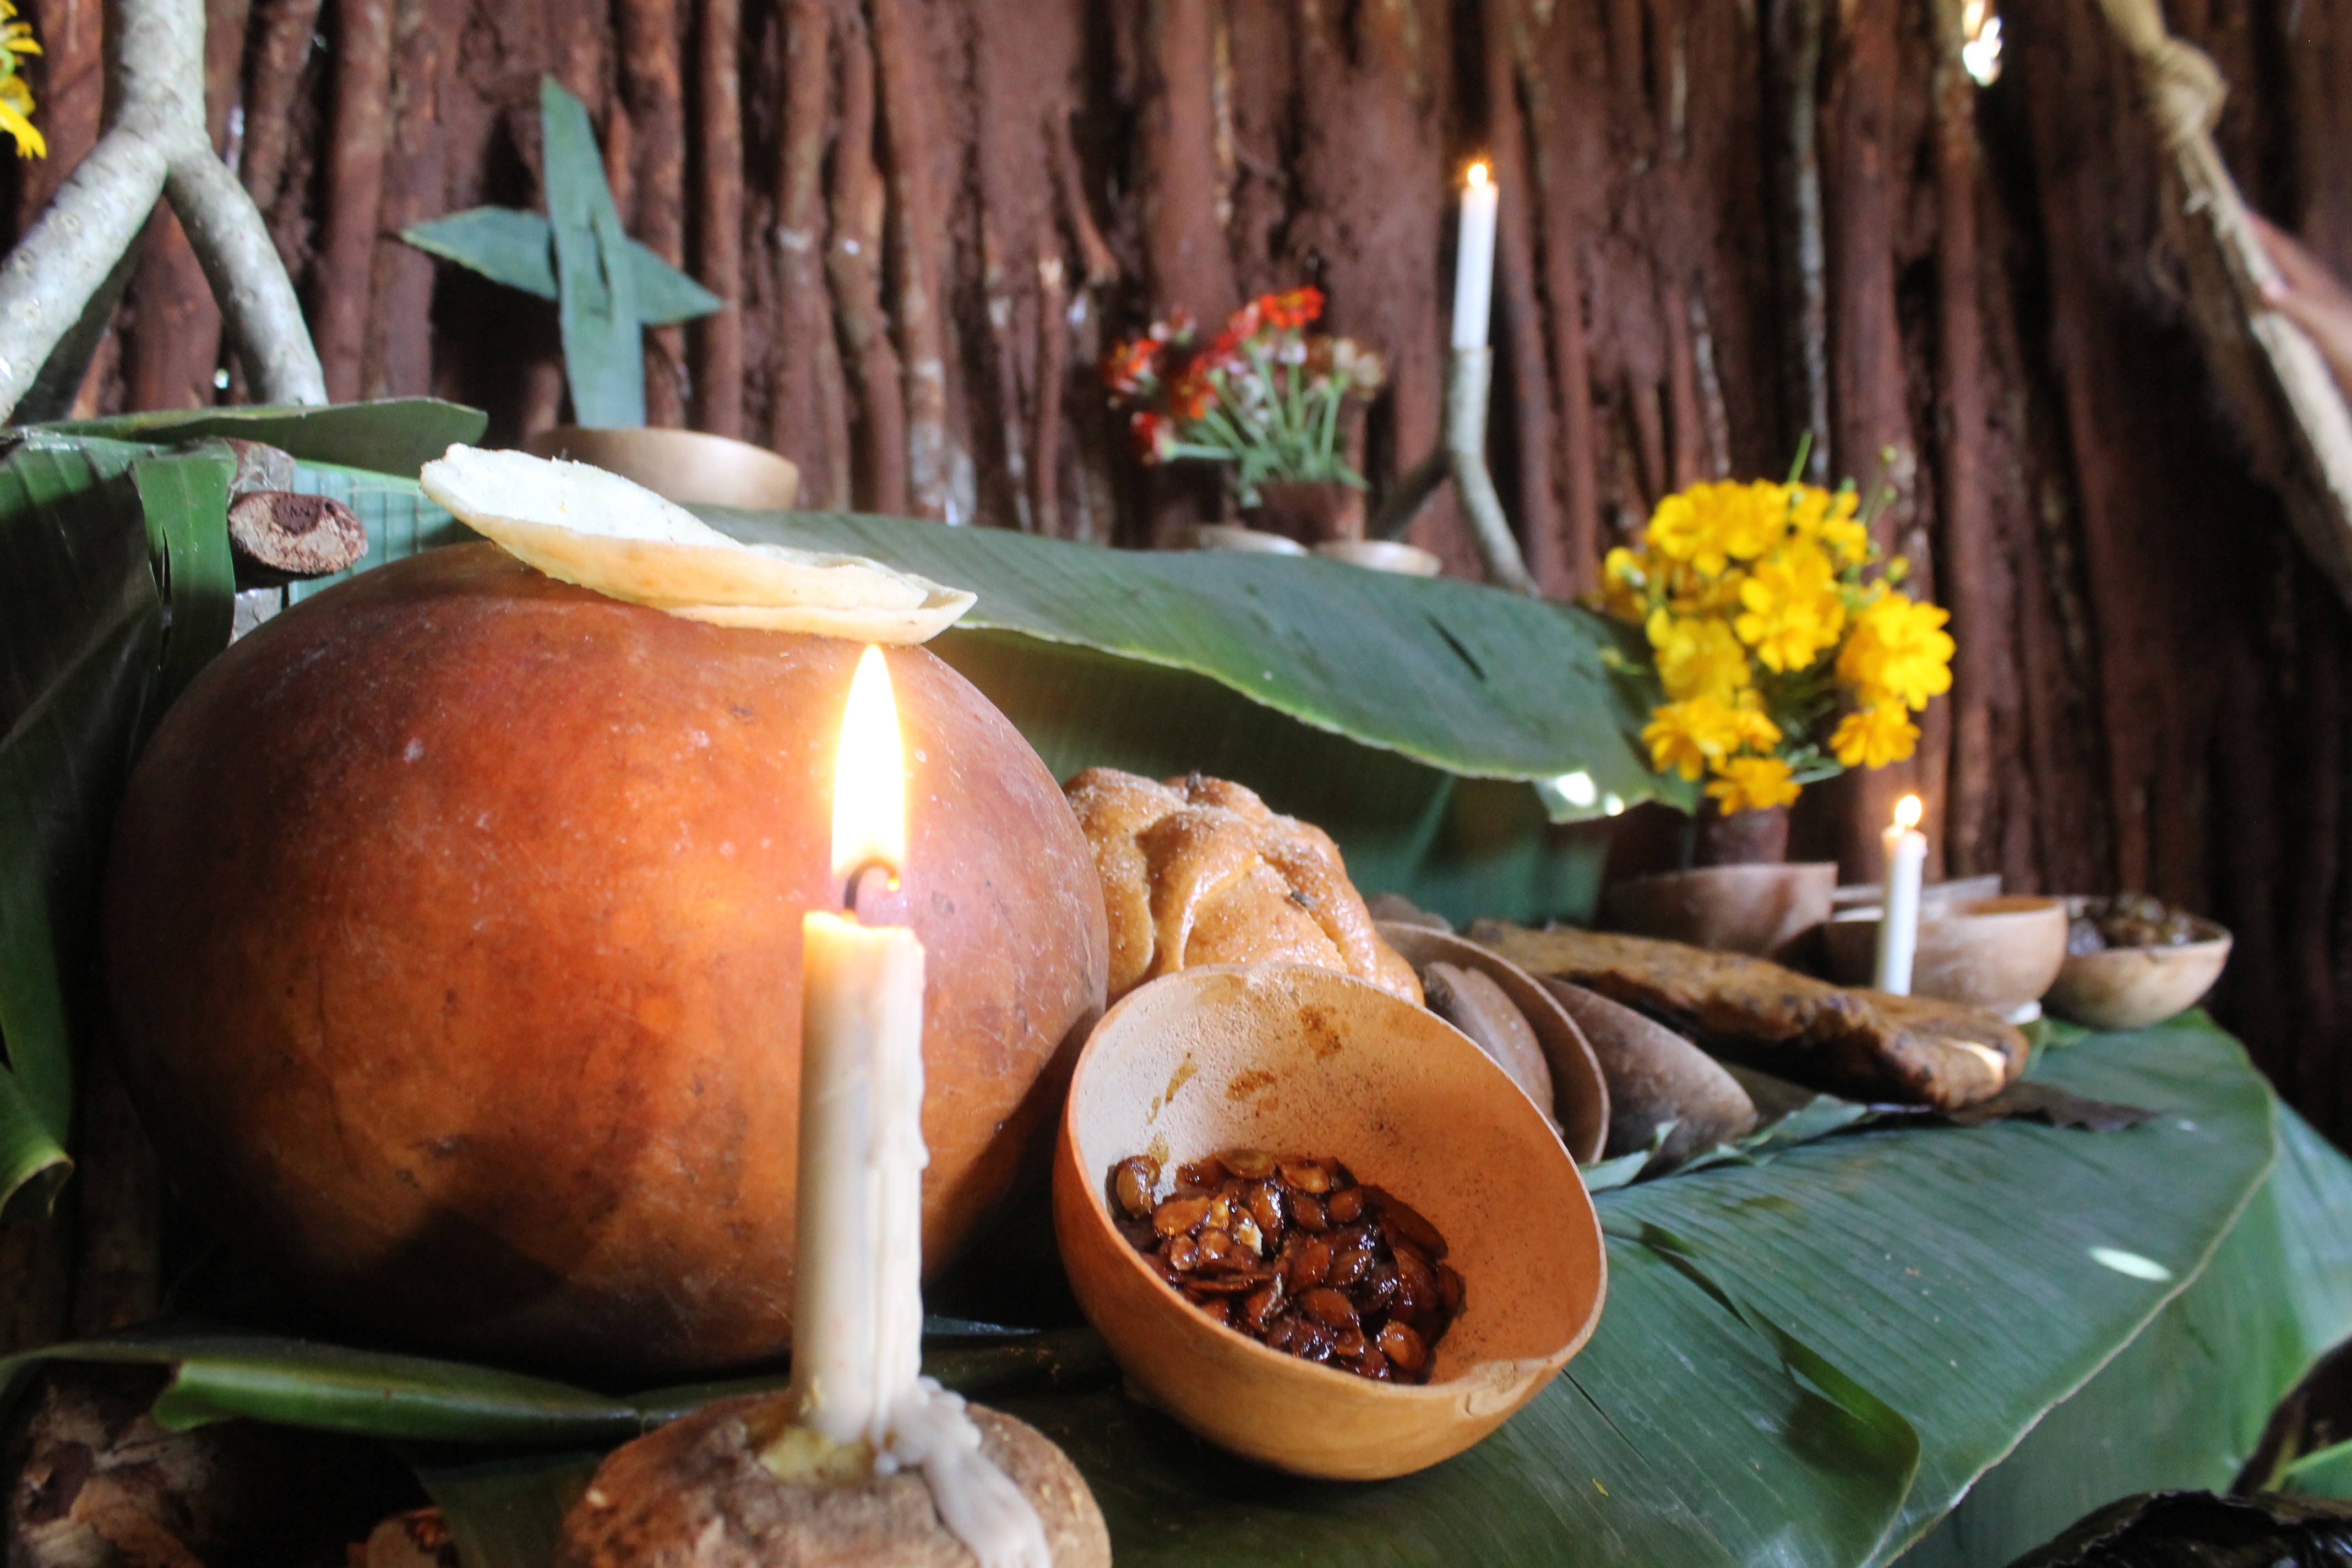
plant, flower, food, produce, vegetable, autumn, pumpkin, gourd, carving, cucurbita, flowering plant